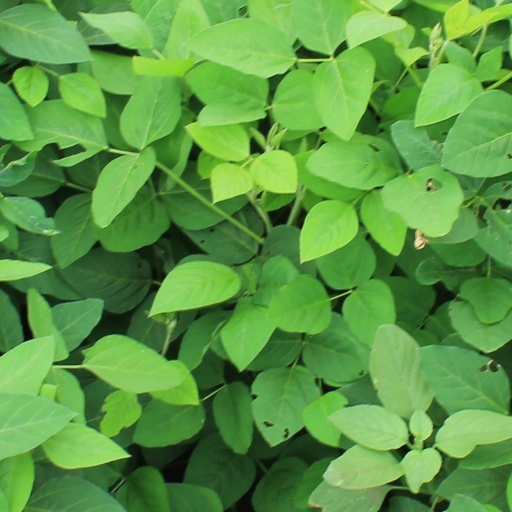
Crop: soybean